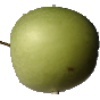
Label: Apple Granny Smith 1